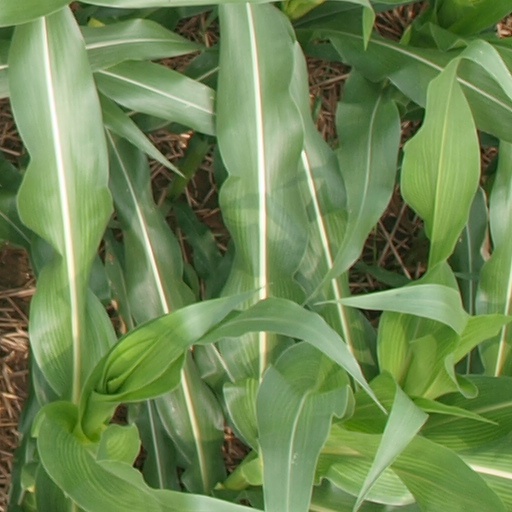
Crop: maize; corn